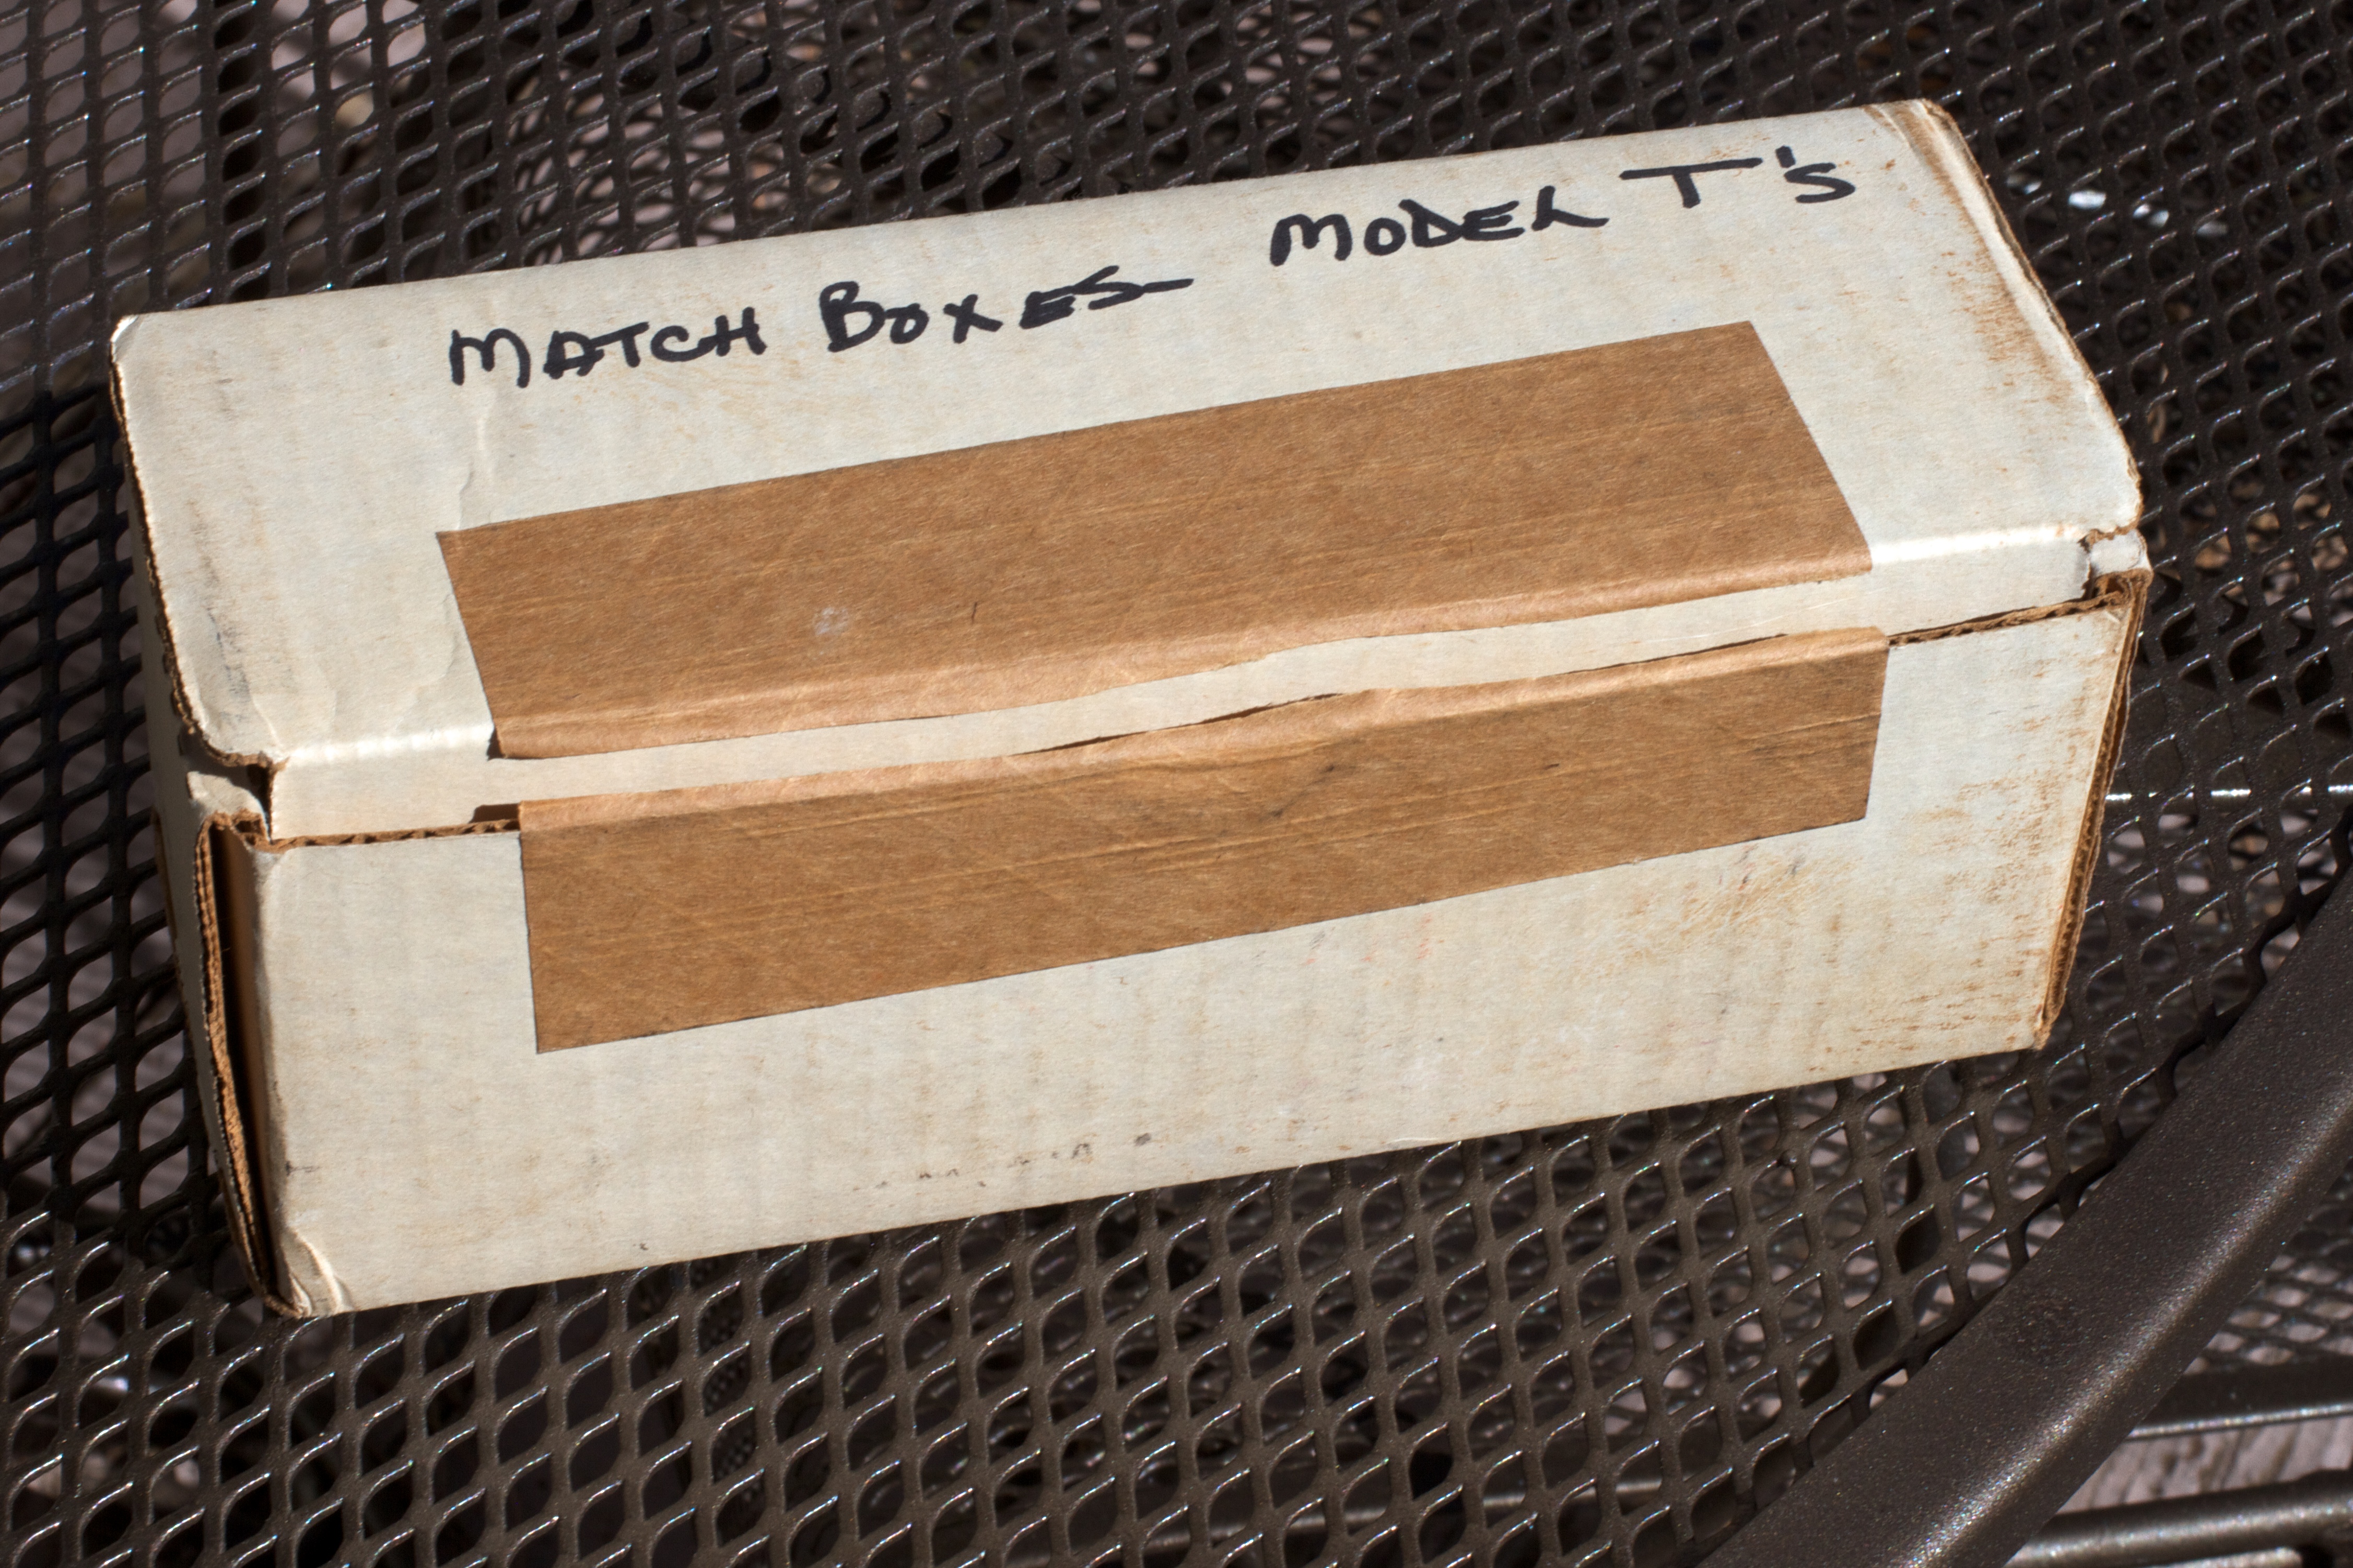
wood, box, font, product design